Christmas tree (drag racing)

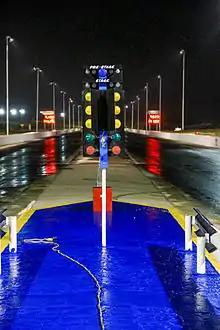
A pre-2011 CompuLink drag racing Christmas Tree as currently in use on the Curacao International Raceway.

Modern drag races are started electronically by a system known as a Christmas tree. A common Christmas tree consists of a column of seven lights for each driver or lane. Each side of the column of lights is the same. At an NHRA national event, the Christmas Tree, which was first used in April 2011, from the top down, consists of a blue LED light set (top and bottom halves), then three amber bulbs, then a green bulb and a red bulb. At other events, and NHRA national events prior to 2011, the function of the blue light set was performed by four smaller amber bulbs.